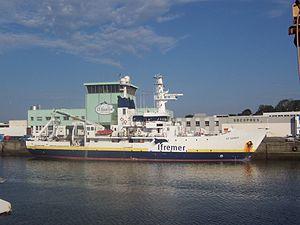
Le Suroît est un navire de recherche scientifique affrété par l'Ifremer. Il a été construit en 1975 et modernisé en 1999.